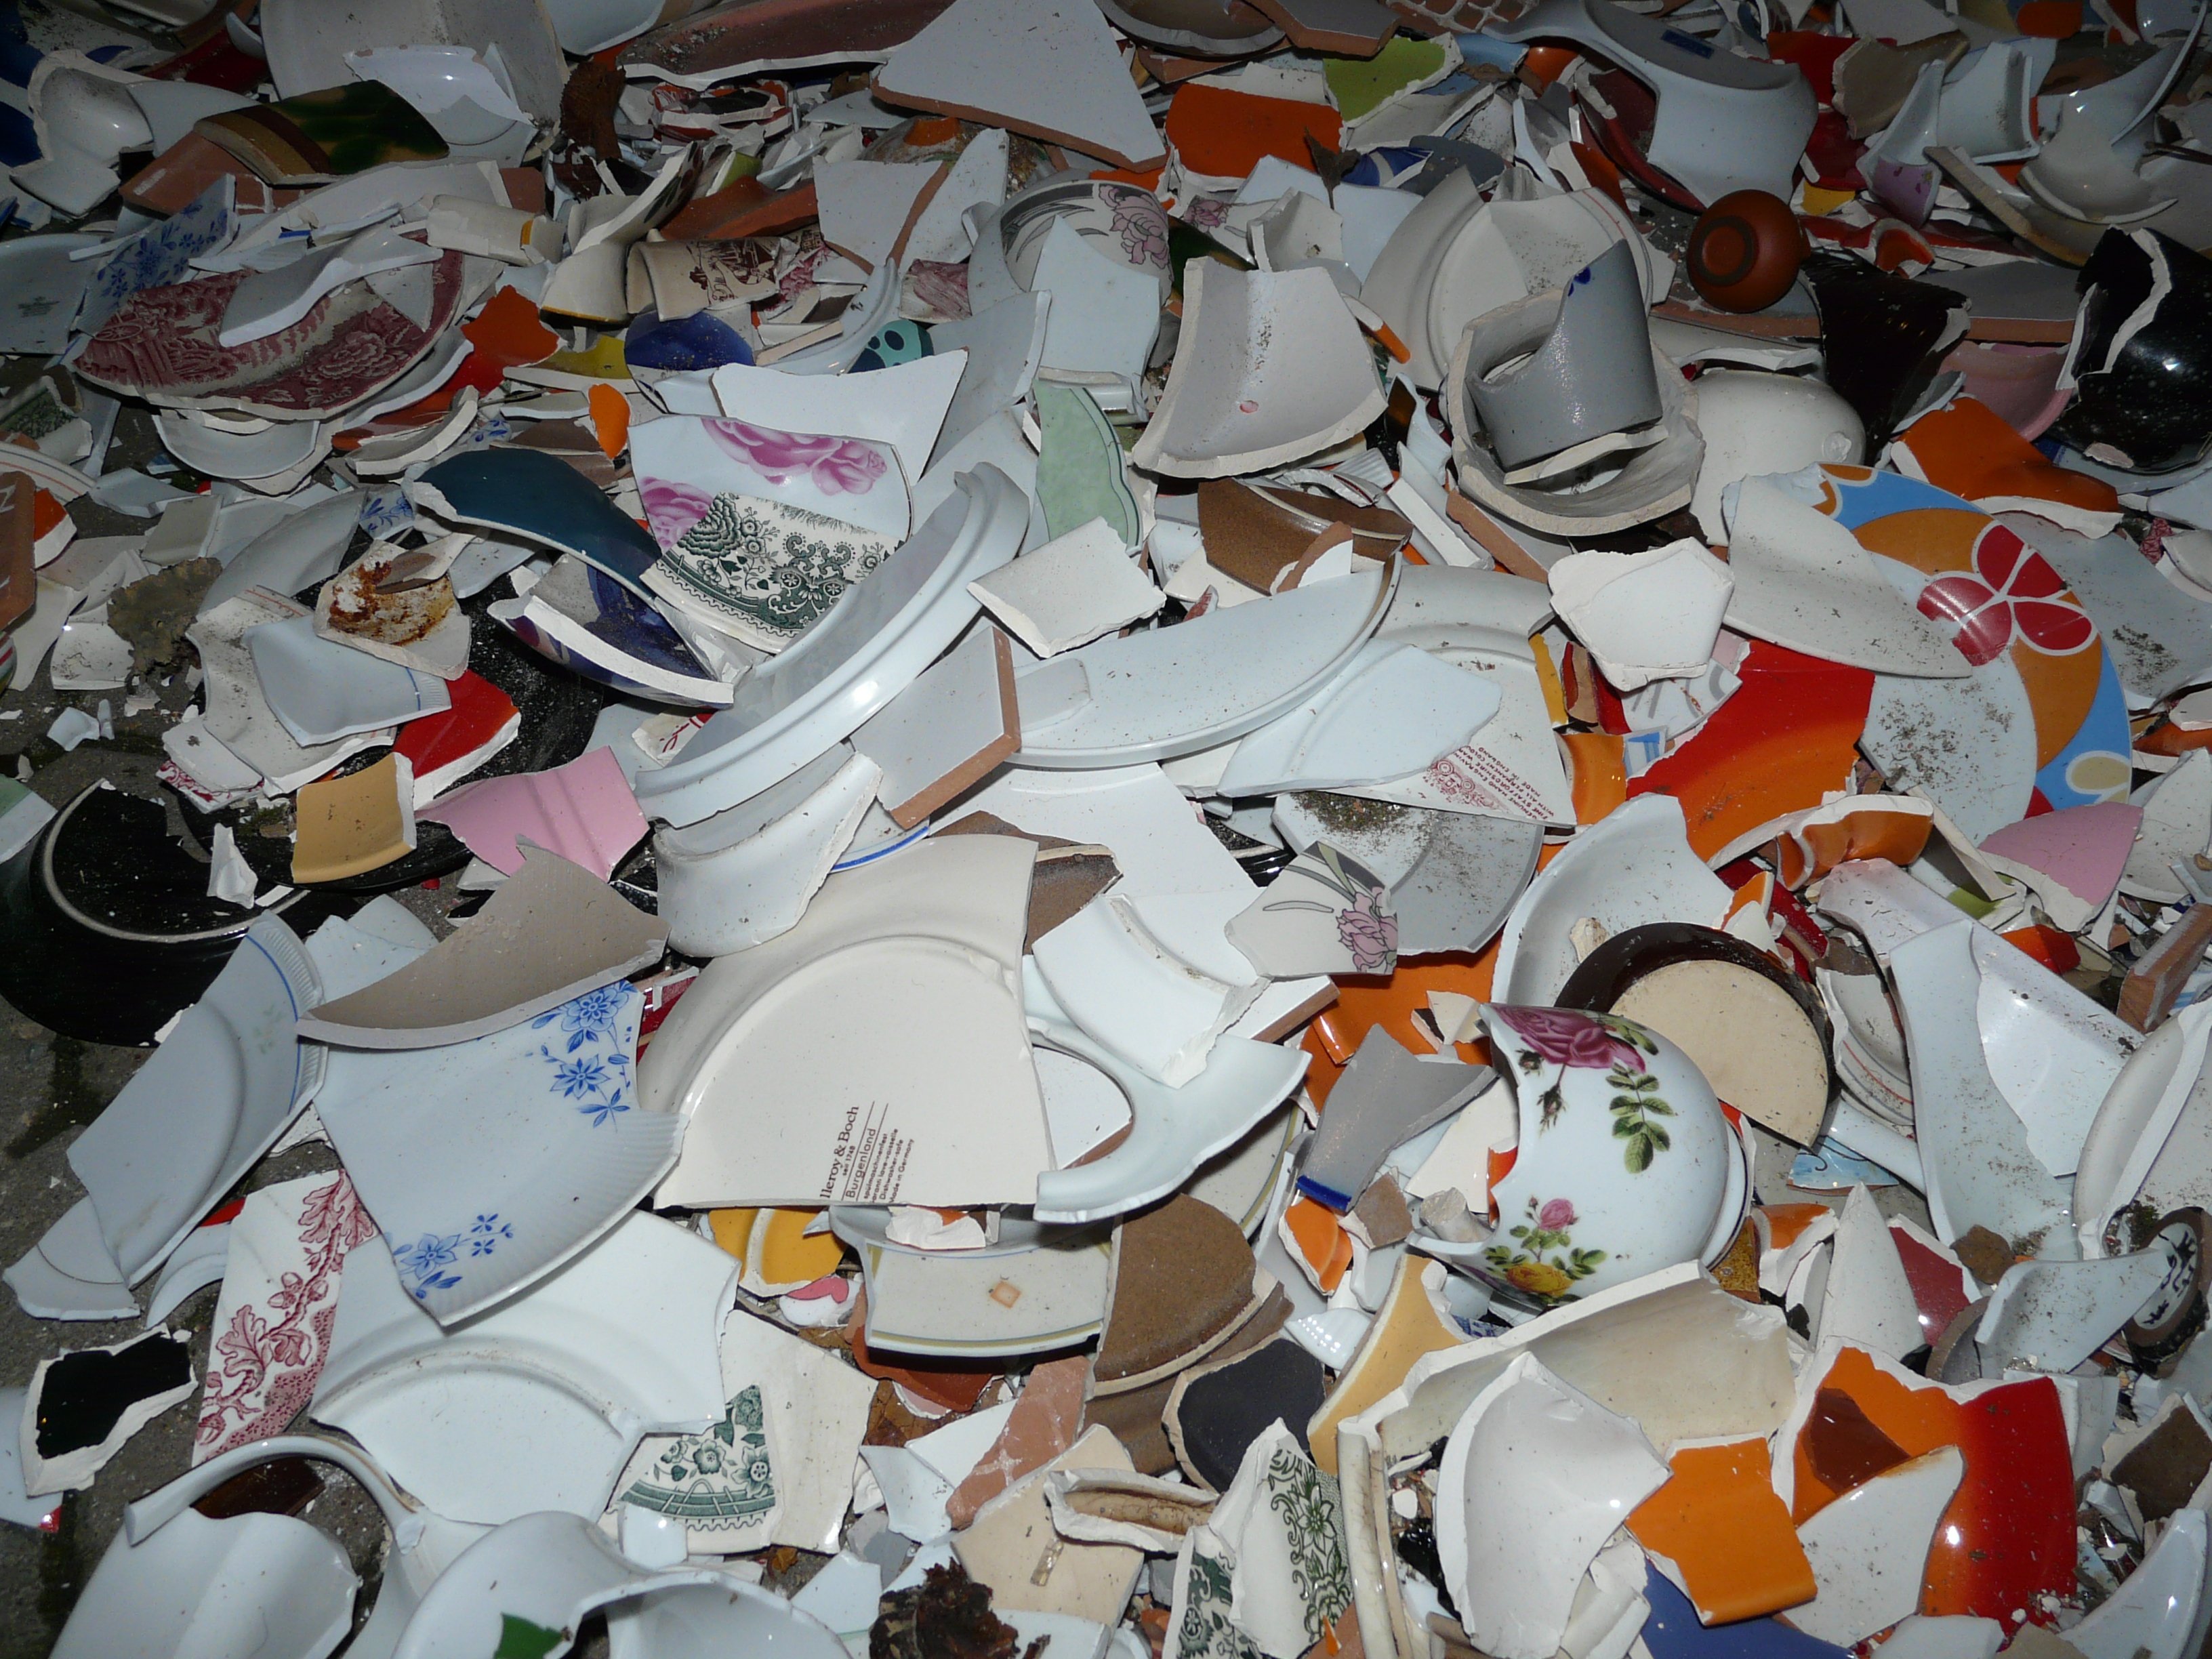
ceramic, broken, wedding, tableware, art, custom, porcelain, tradition, anime, comics, shard, marry, break up, customs, rant, stag night